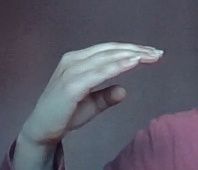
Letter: jeem